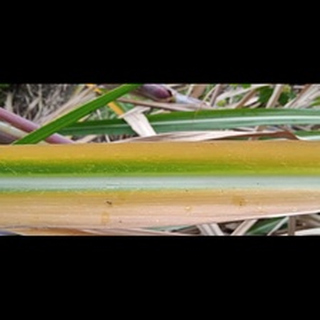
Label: sugarcane_yellow_leaf_disease